Basting (cooking)

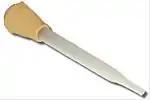
A baster. The flexible rubber end of the baster (beige in the image) can have a different color.

Other alternatives include allowing extended cooking time, administering increased amounts of juices, coating the meat with moisture rich fruits or fat-rich cuts, such as bacon, or actual fat, place moisture rich fruits and vegetables around the cooking meats, and if possible, using a convection oven.